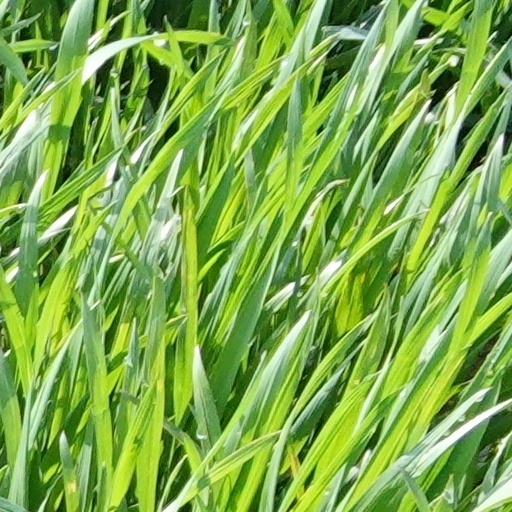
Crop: wheat